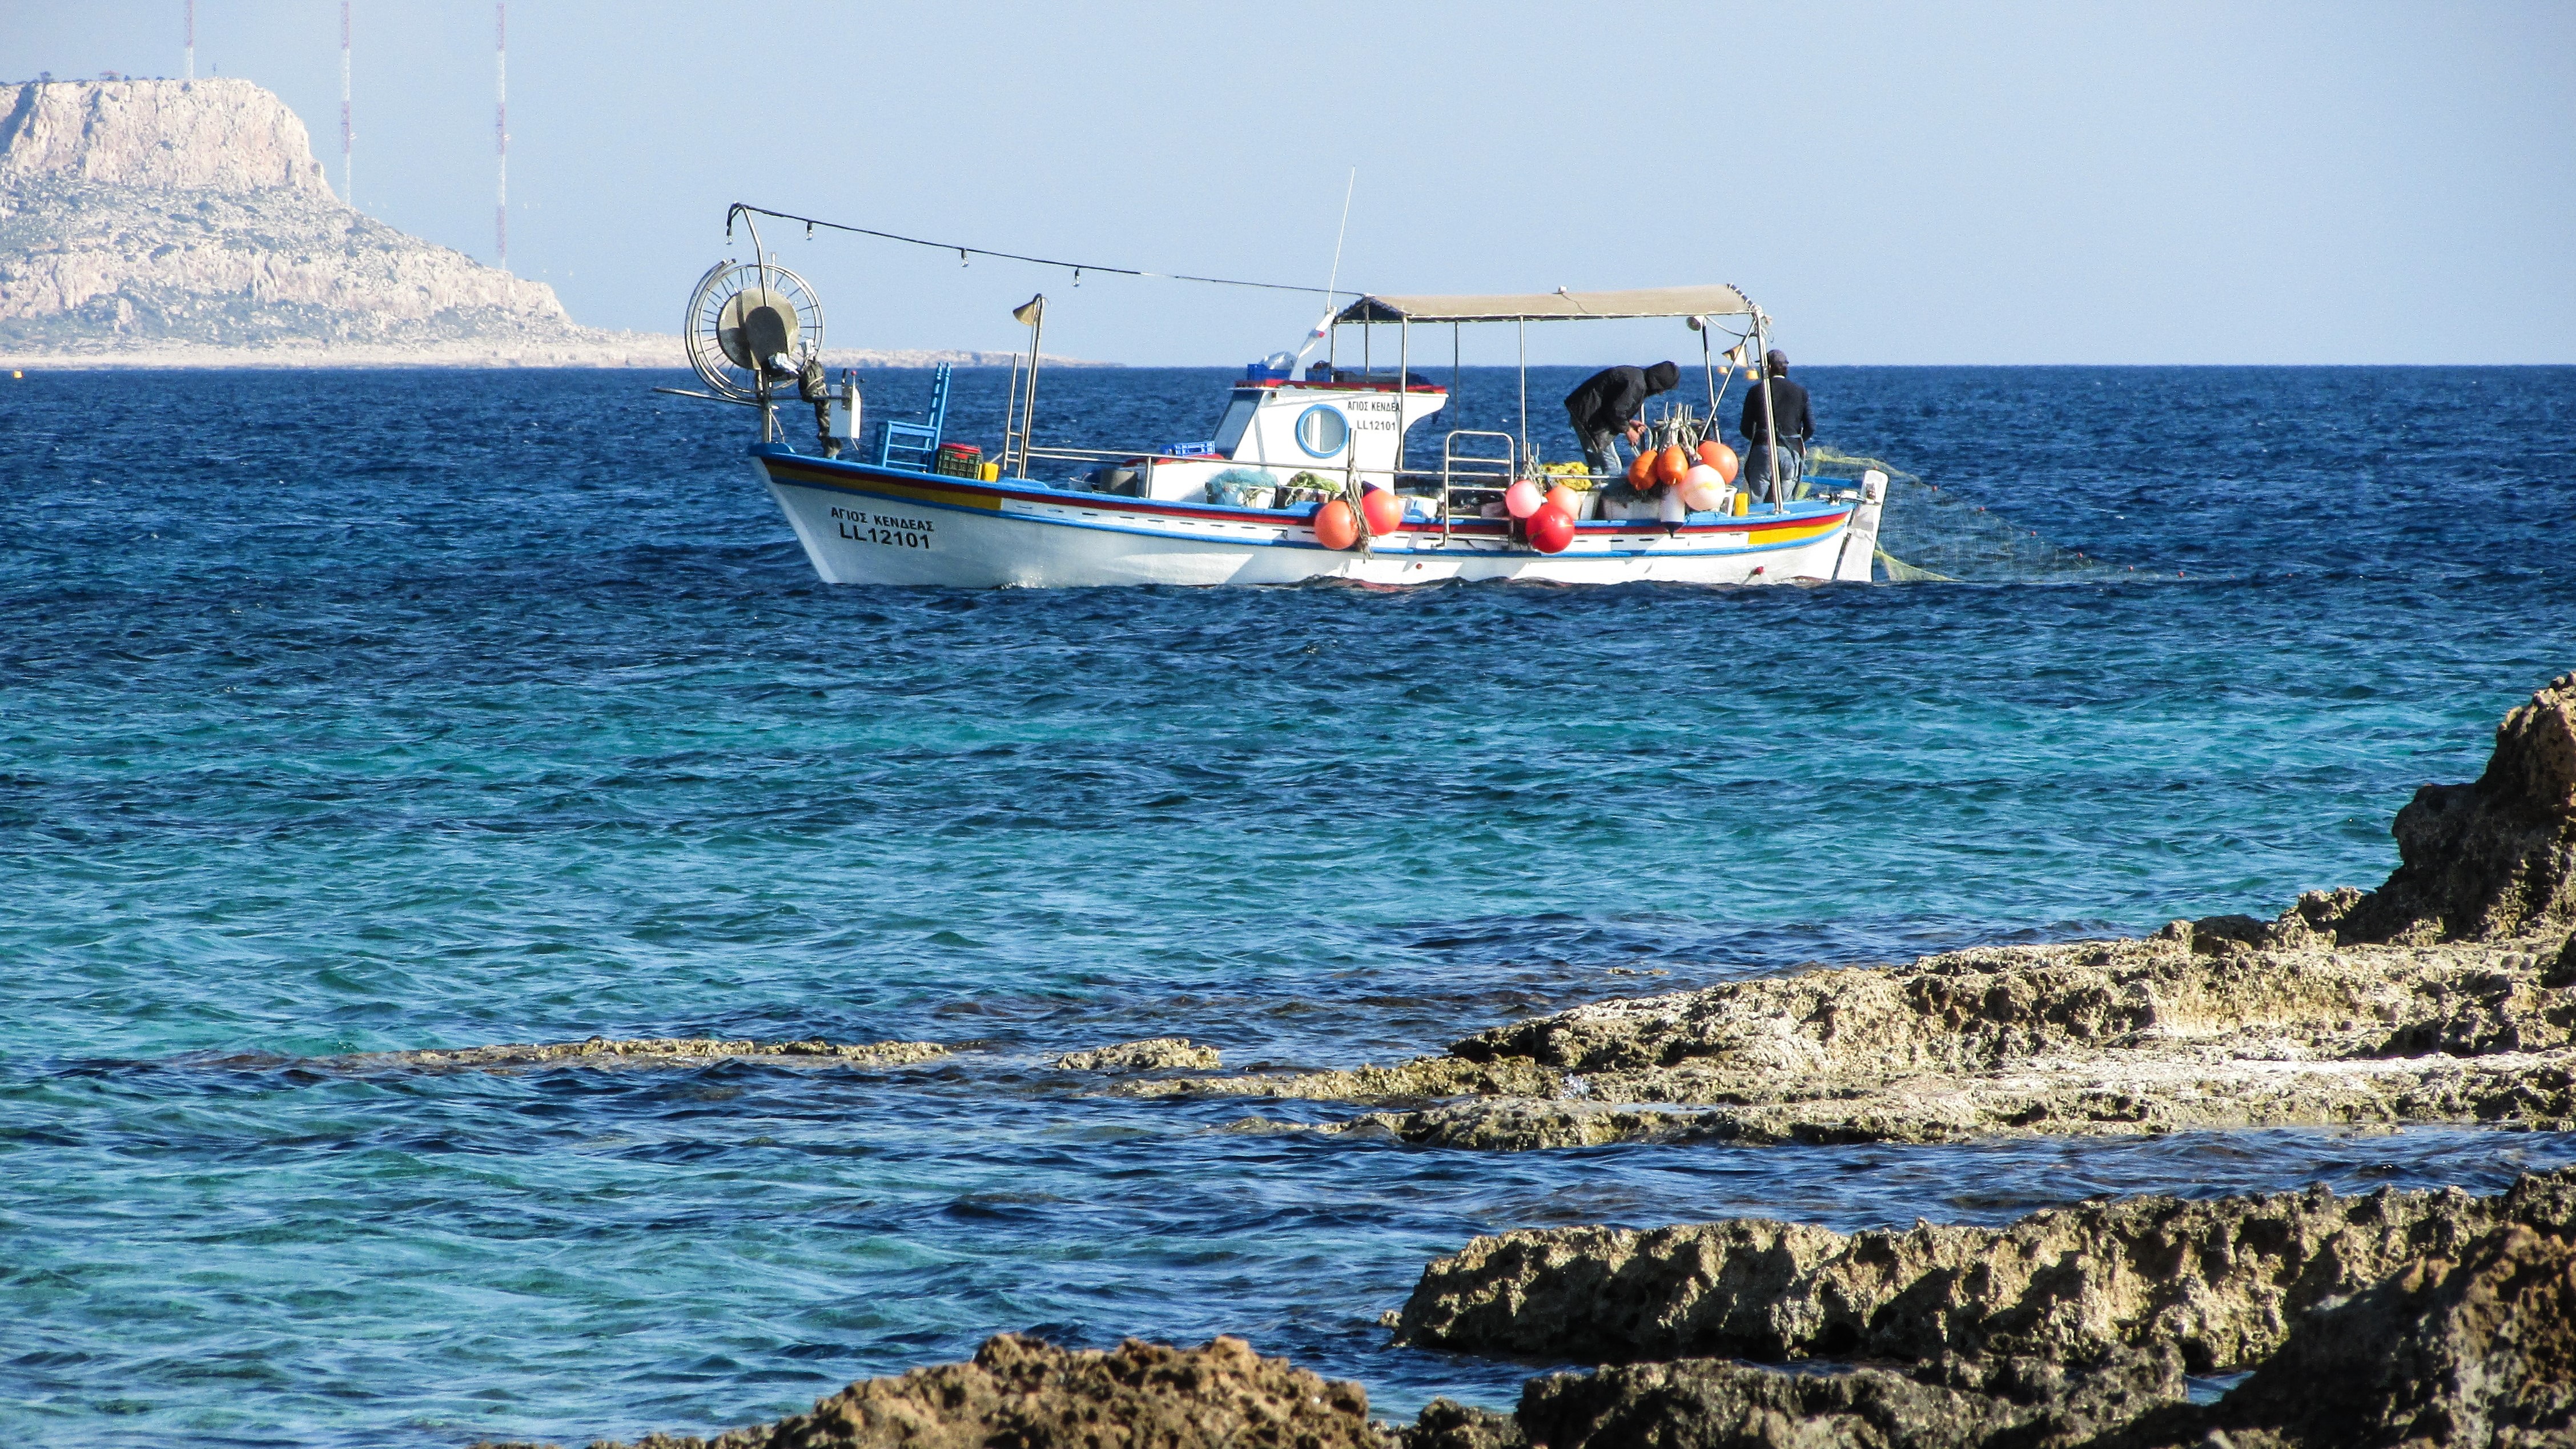
sea, coast, ocean, boat, shore, mediterranean, vehicle, fishing, bay, fishing boat, watercraft, cyprus, cape, fishing vessel, ayia napa